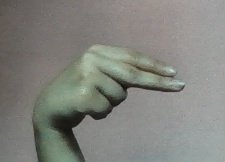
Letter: ain